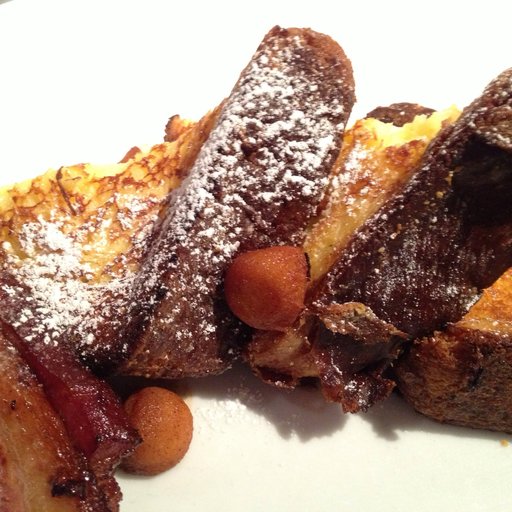
Label: french_toast